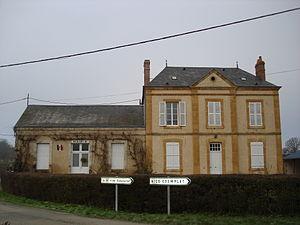
Néret (36)